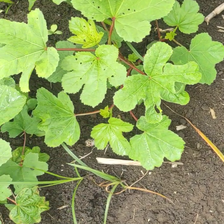
Weed species: Little_Mallow(Malva parviflora)